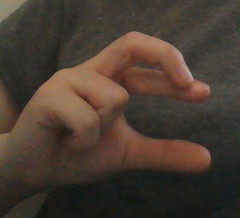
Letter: thal